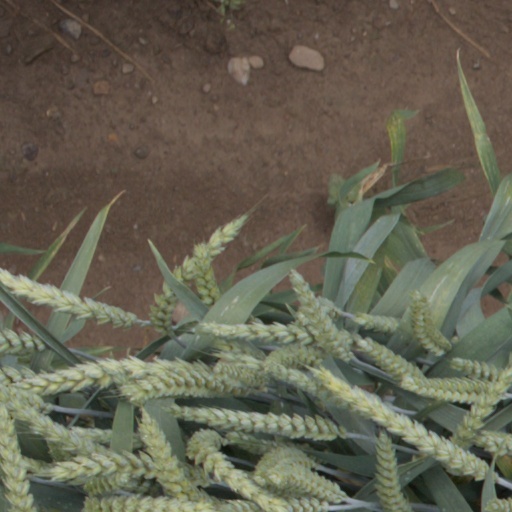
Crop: wheat